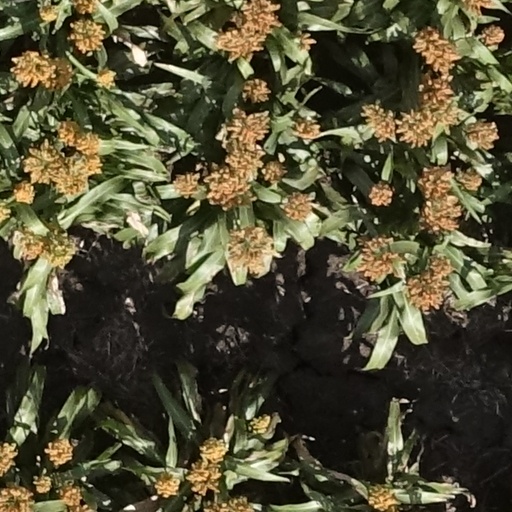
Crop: sorghum